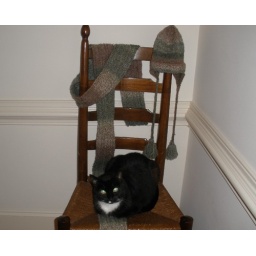
Matching hat and scarf plus cat who insisted on being in the picture